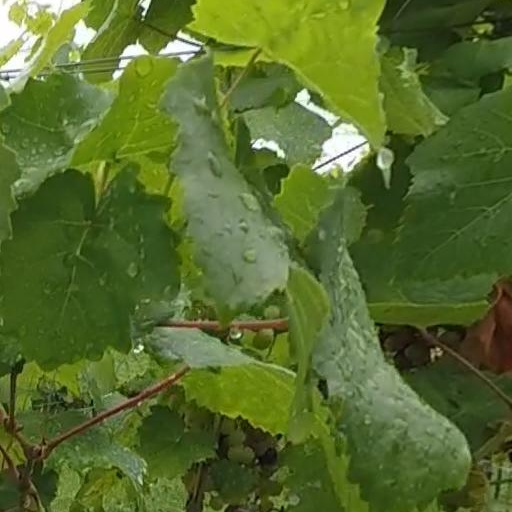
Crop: grape